1904 Rossendale by-election

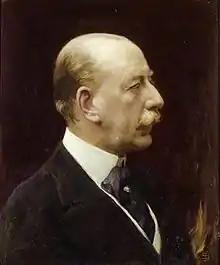
Lewis Harcourt

The Rossendale Liberals had already selected as their candidate Lewis Harcourt in anticipation of Mather's standing down.